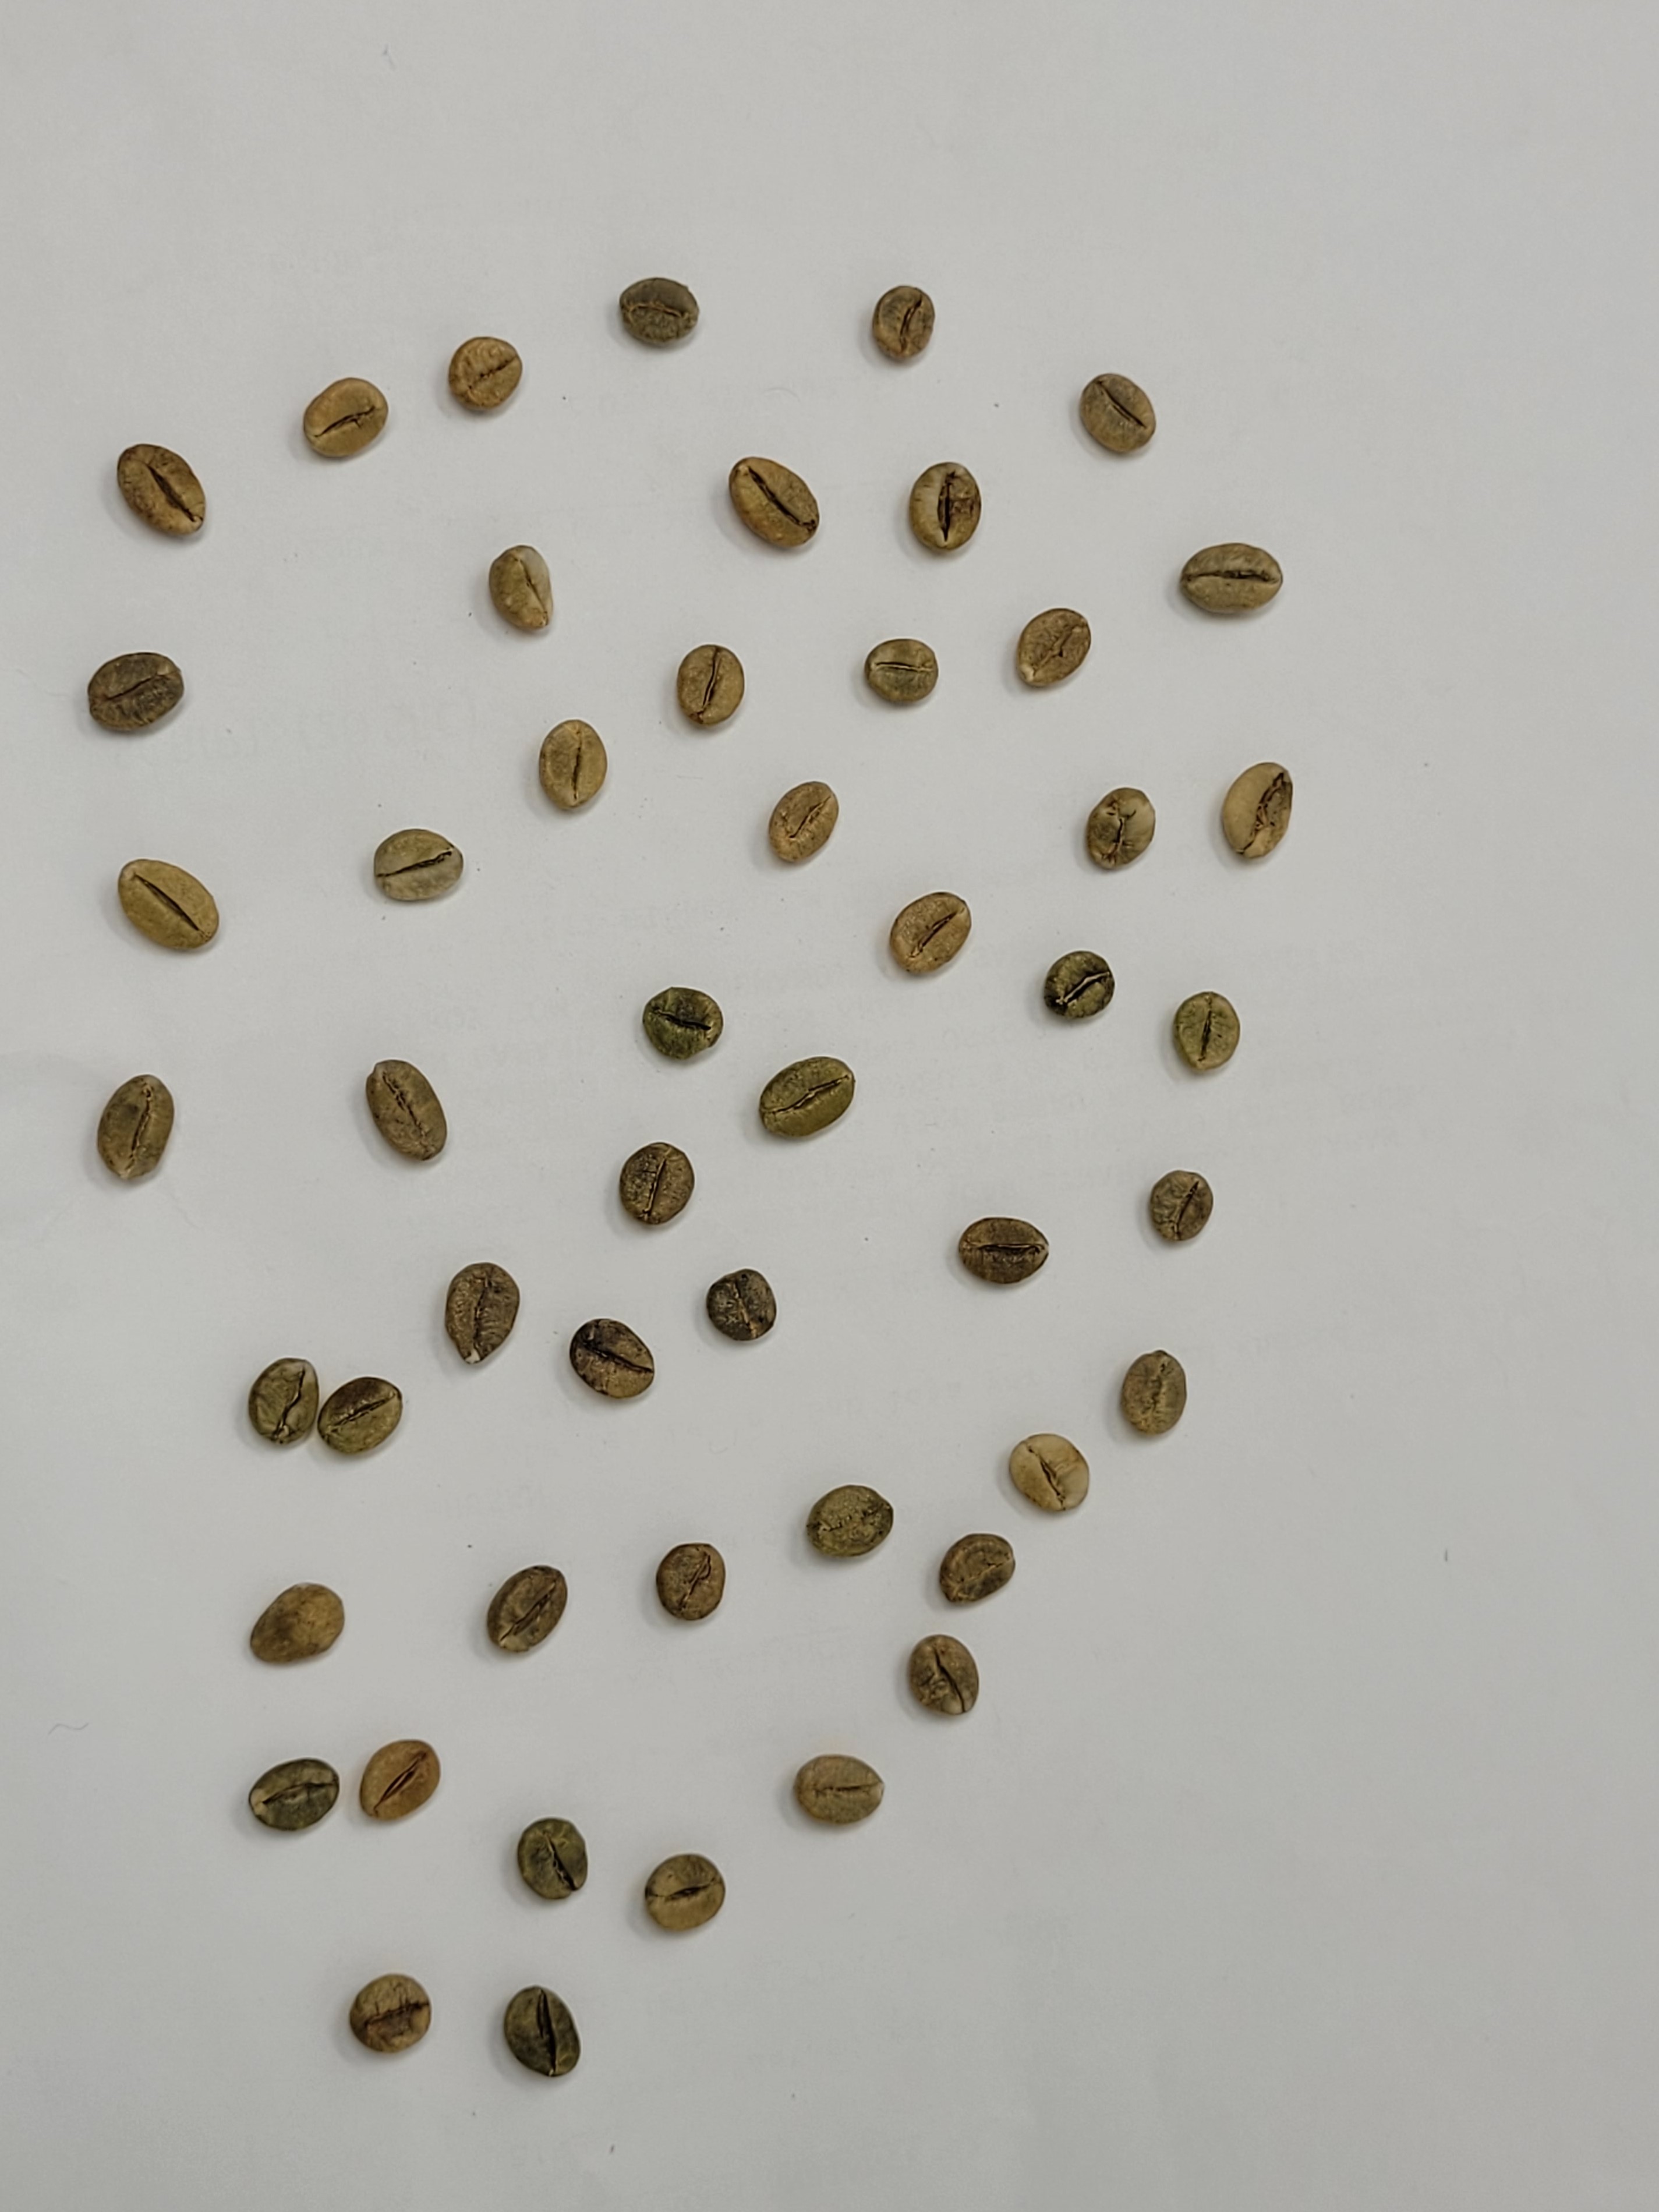
Coffee bean quality grade: AB